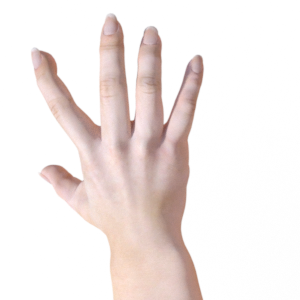
Label: paper